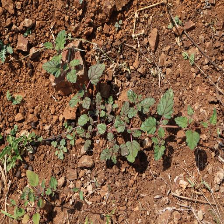
Weed species: Punarnava _(Boerhaavia diffusa)